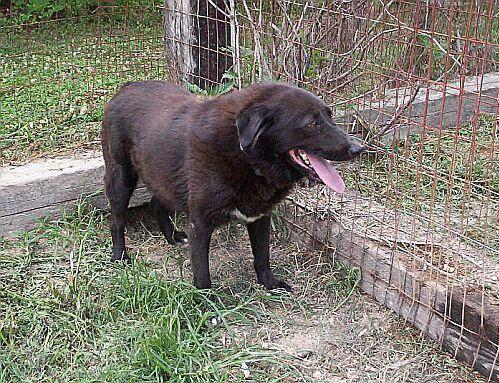
dog